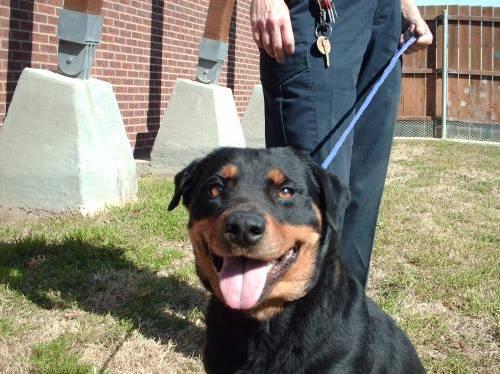
dog